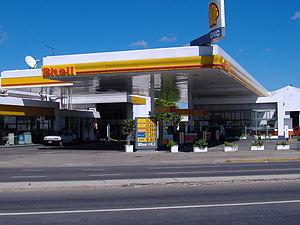
Le gaz naturel pour véhicules est du gaz naturel utilisé comme carburant pour les véhicules à moteur comme les automobiles, les autobus ou les camions. Le gaz naturel est constitué d'environ 97 % de méthane, il s'agit du même gaz que celui distribué en France sur le réseau de GRDF et qui est utilisé par les particuliers pour la cuisine ou le chauffage.